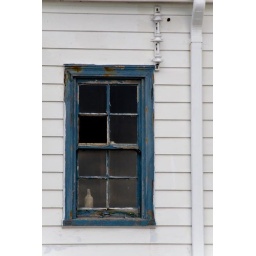
bottle in a window